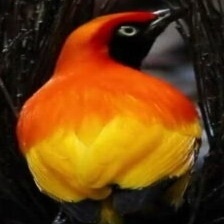
Species: FLAME BOWERBIRD
Scientific name: SERICULUS ARDENS